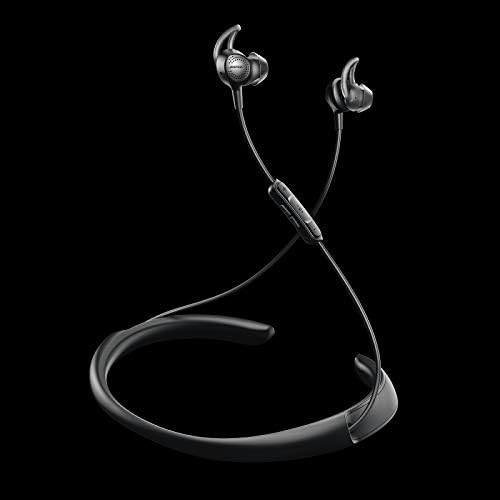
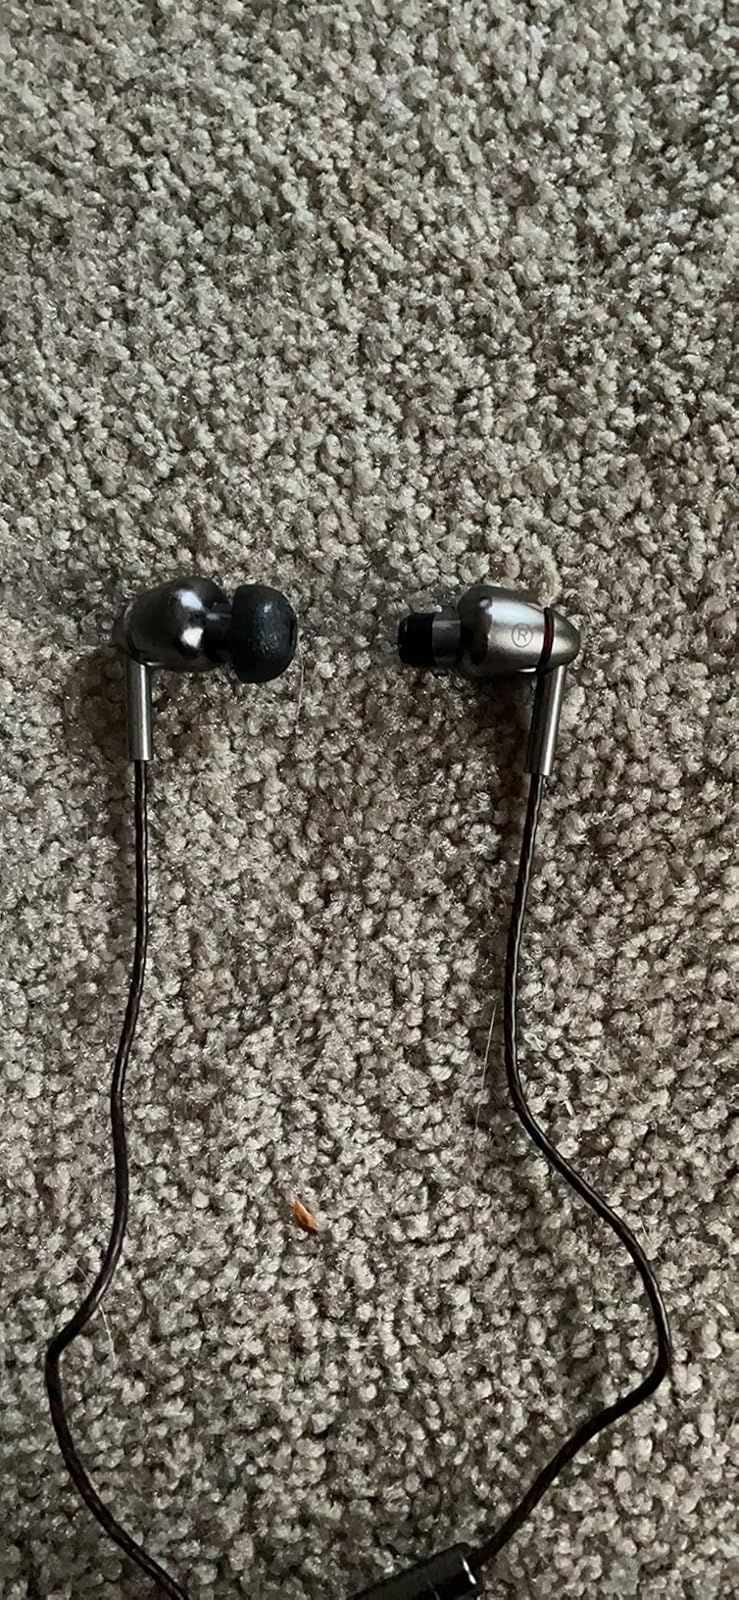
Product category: headphones
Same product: no